Cold Synagogue, Mogilev

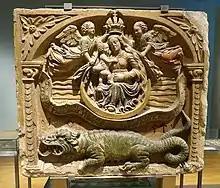
House sign with lintwurm, Vienna, 1566

Segal's murals, made on boards, represented the images of 12 signs of the zodiac, arabesques, mythical animals and cities. Wischnitzer and Lissitzky wrote about the decorations at length.